Kyle of Lochalsh line

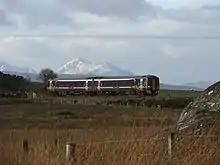
The line near Duirinish station; the Isle of Skye can be seen in the background with a covering of snow.

The full line between and is . It is almost entirely single-track, except for four double-track passing loops at Dingwall, , and , and the two platforms and two sidings at Kyle of Lochalsh. The entire line is unelectrified.